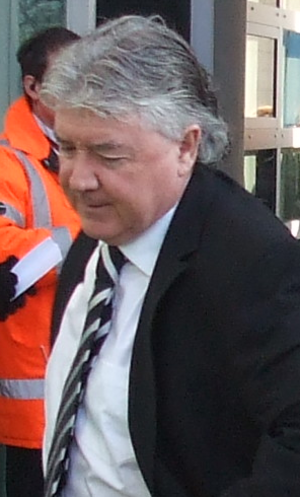
Joseph Patrick, dit Joe Kinnear, né le 27 décembre 1946 à Dublin, est un footballeur international irlandais devenu entraîneur après sa carrière de joueur.